Horace Eaton

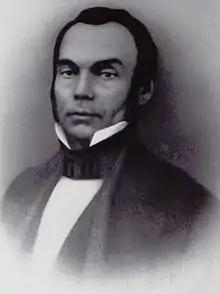

Horace Eaton (June 22, 1804 – July 4, 1855) was an American Whig politician, a medical doctor, the 14th lieutenant governor of Vermont, and the 18th governor of Vermont.